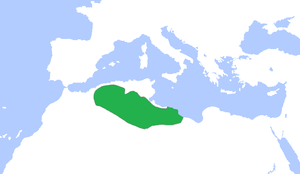
Rustamid_900.png Euratlas: http://www.euratlas.net/history/europe/900/900_Southwest.html
L'Algérie a connu une multitude d'États indépendants avant l'avènement de l'Algérie moderne.
Les Rostémides, Rustamides ou Banû Rustam sont une dynastie ibadite ayant régné au Maghreb central depuis Tahert.